Northrop BT

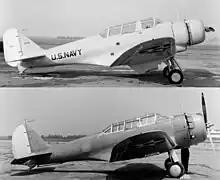
Comparison between the XBT-1 (BuNo 9745) and XBT-2 (BuNo 0627) on 4 December 1936

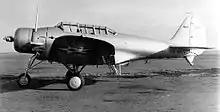
BT-1 modified as a testbed for tricycle landing gear

Northrop BT-1s appeared in pre-war yellow wing paint schemes in the Technicolor film "Dive Bomber" (1941) starring Errol Flynn.